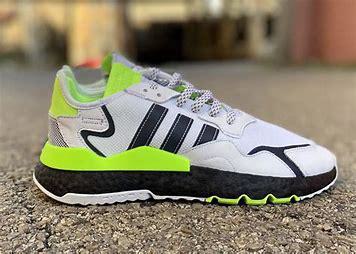
Brand: adidas
Model: Nite Jogger Athletic